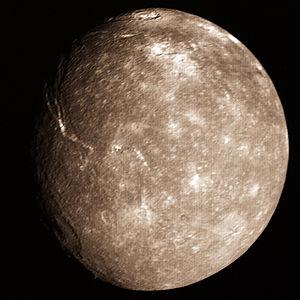
L'exploration d'Uranus n'a été réalisée que par la sonde spatiale Voyager 2. Voyager 2 a survolé cette planète géante gazeuse, caractérisée par un axe de rotation presque parallèle à son plan orbital le 24 janvier 1986. Elle a découvert au total dix nouveaux satellites naturels d'Uranus et étudié son atmosphère. Elle a effectué des observations détaillées de son système d'anneaux. L'envoi d'une nouvelle mission d'exploration vers cette planète, d'un cout très élevé compte tenu de son éloignement, n'est pas envisagé avant la fin de la décennie 2020.